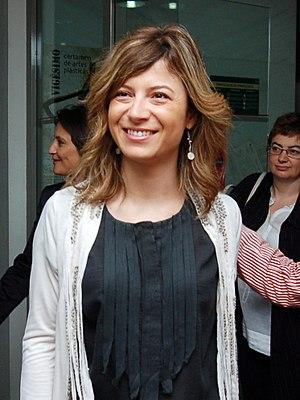
Bibiana Aído Almagro, née le 2 février 1977 à Alcalá de los Gazules, est une femme politique espagnole membre du Parti socialiste ouvrier espagnol.